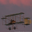
Label: airplane